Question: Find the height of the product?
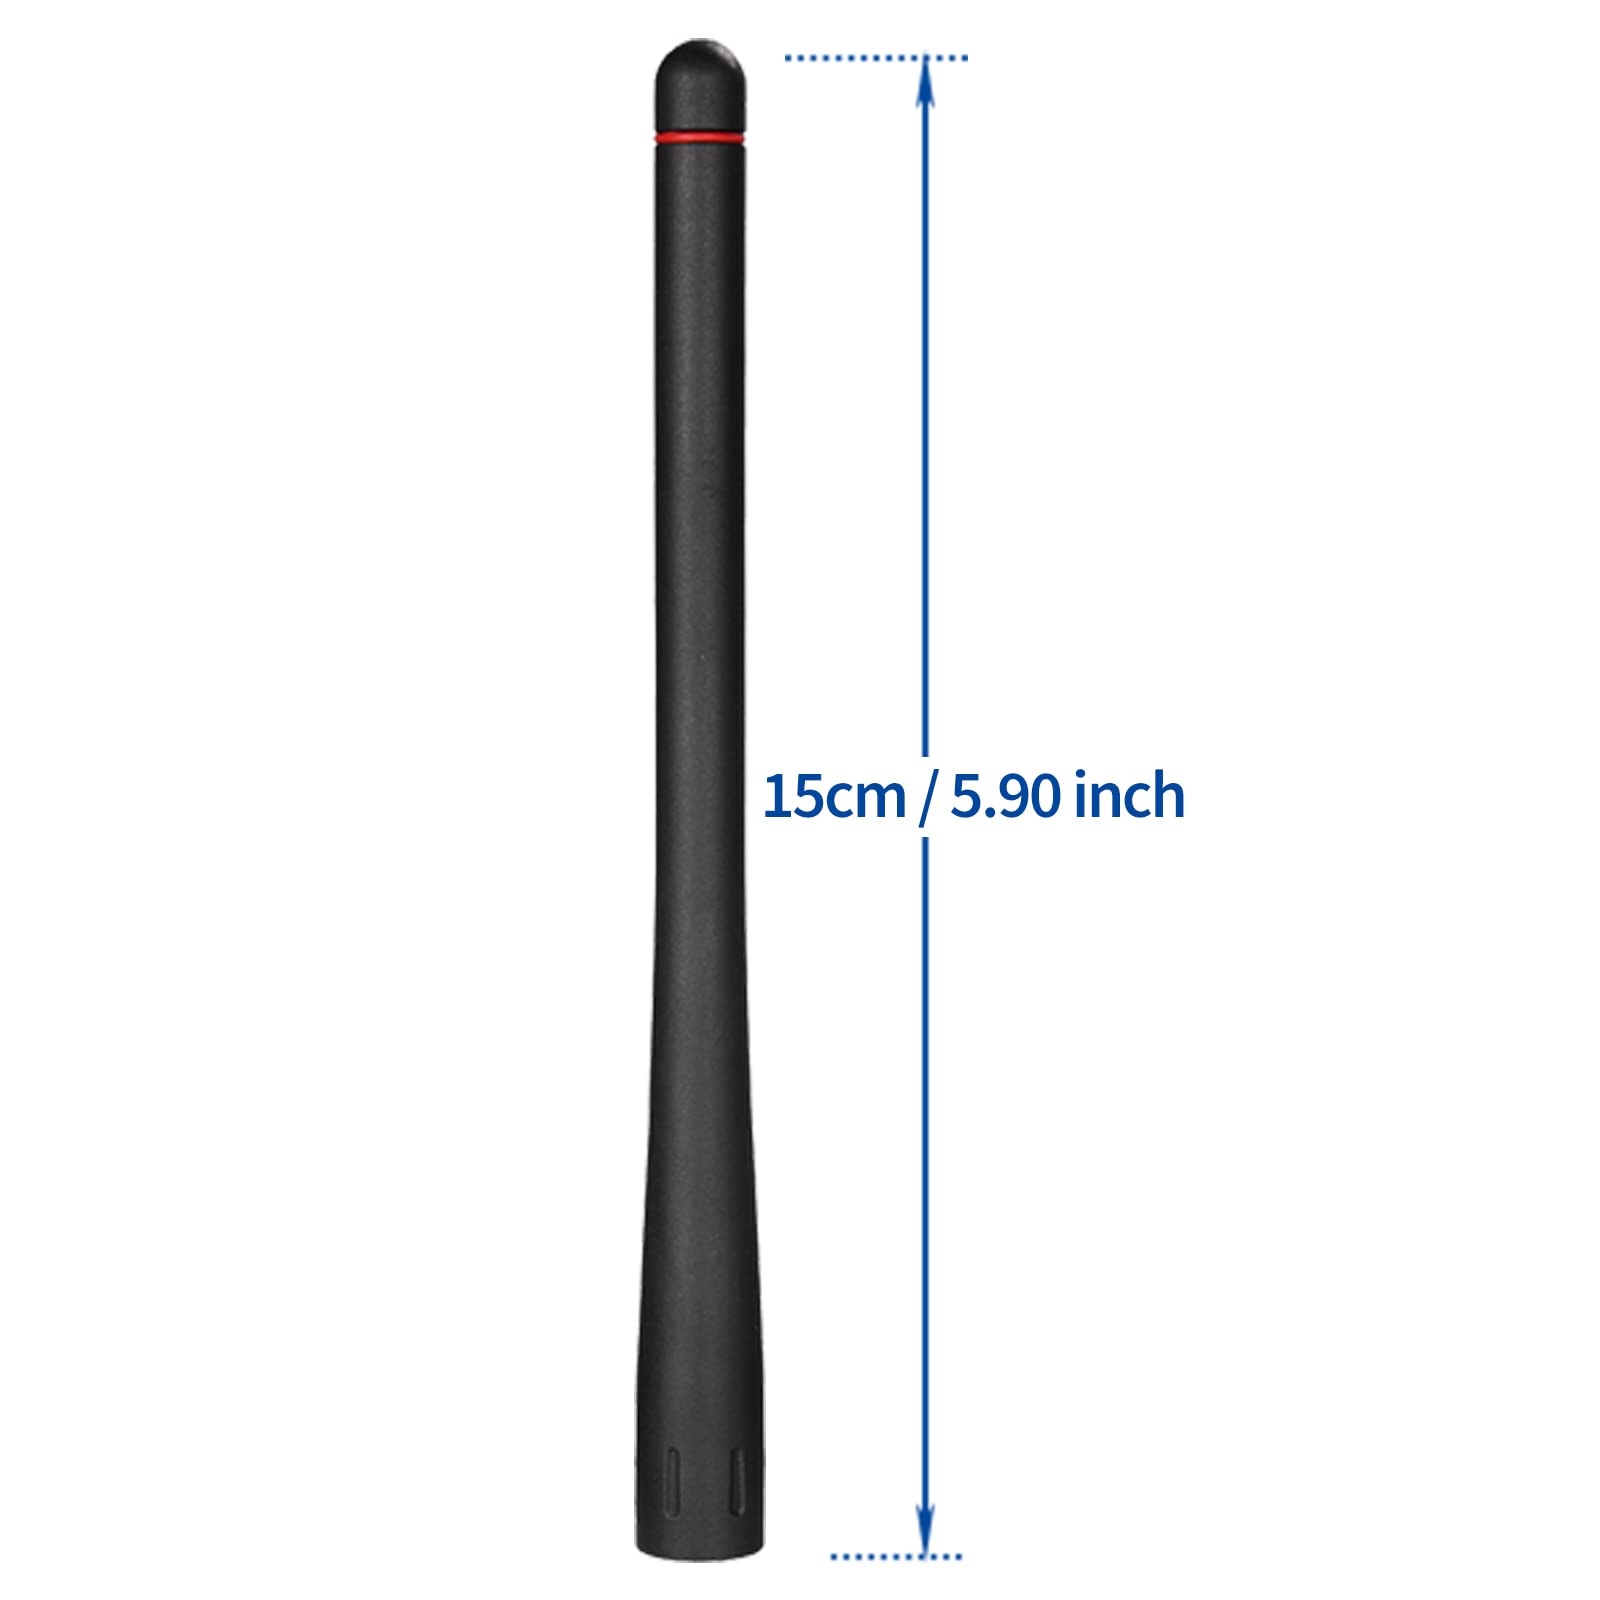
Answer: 15.0 centimetre